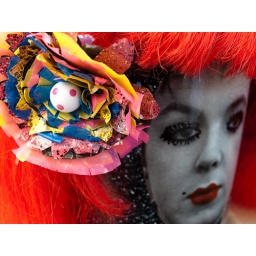
Recycled plastic bag hair clip flowers by Mindy Carmichael